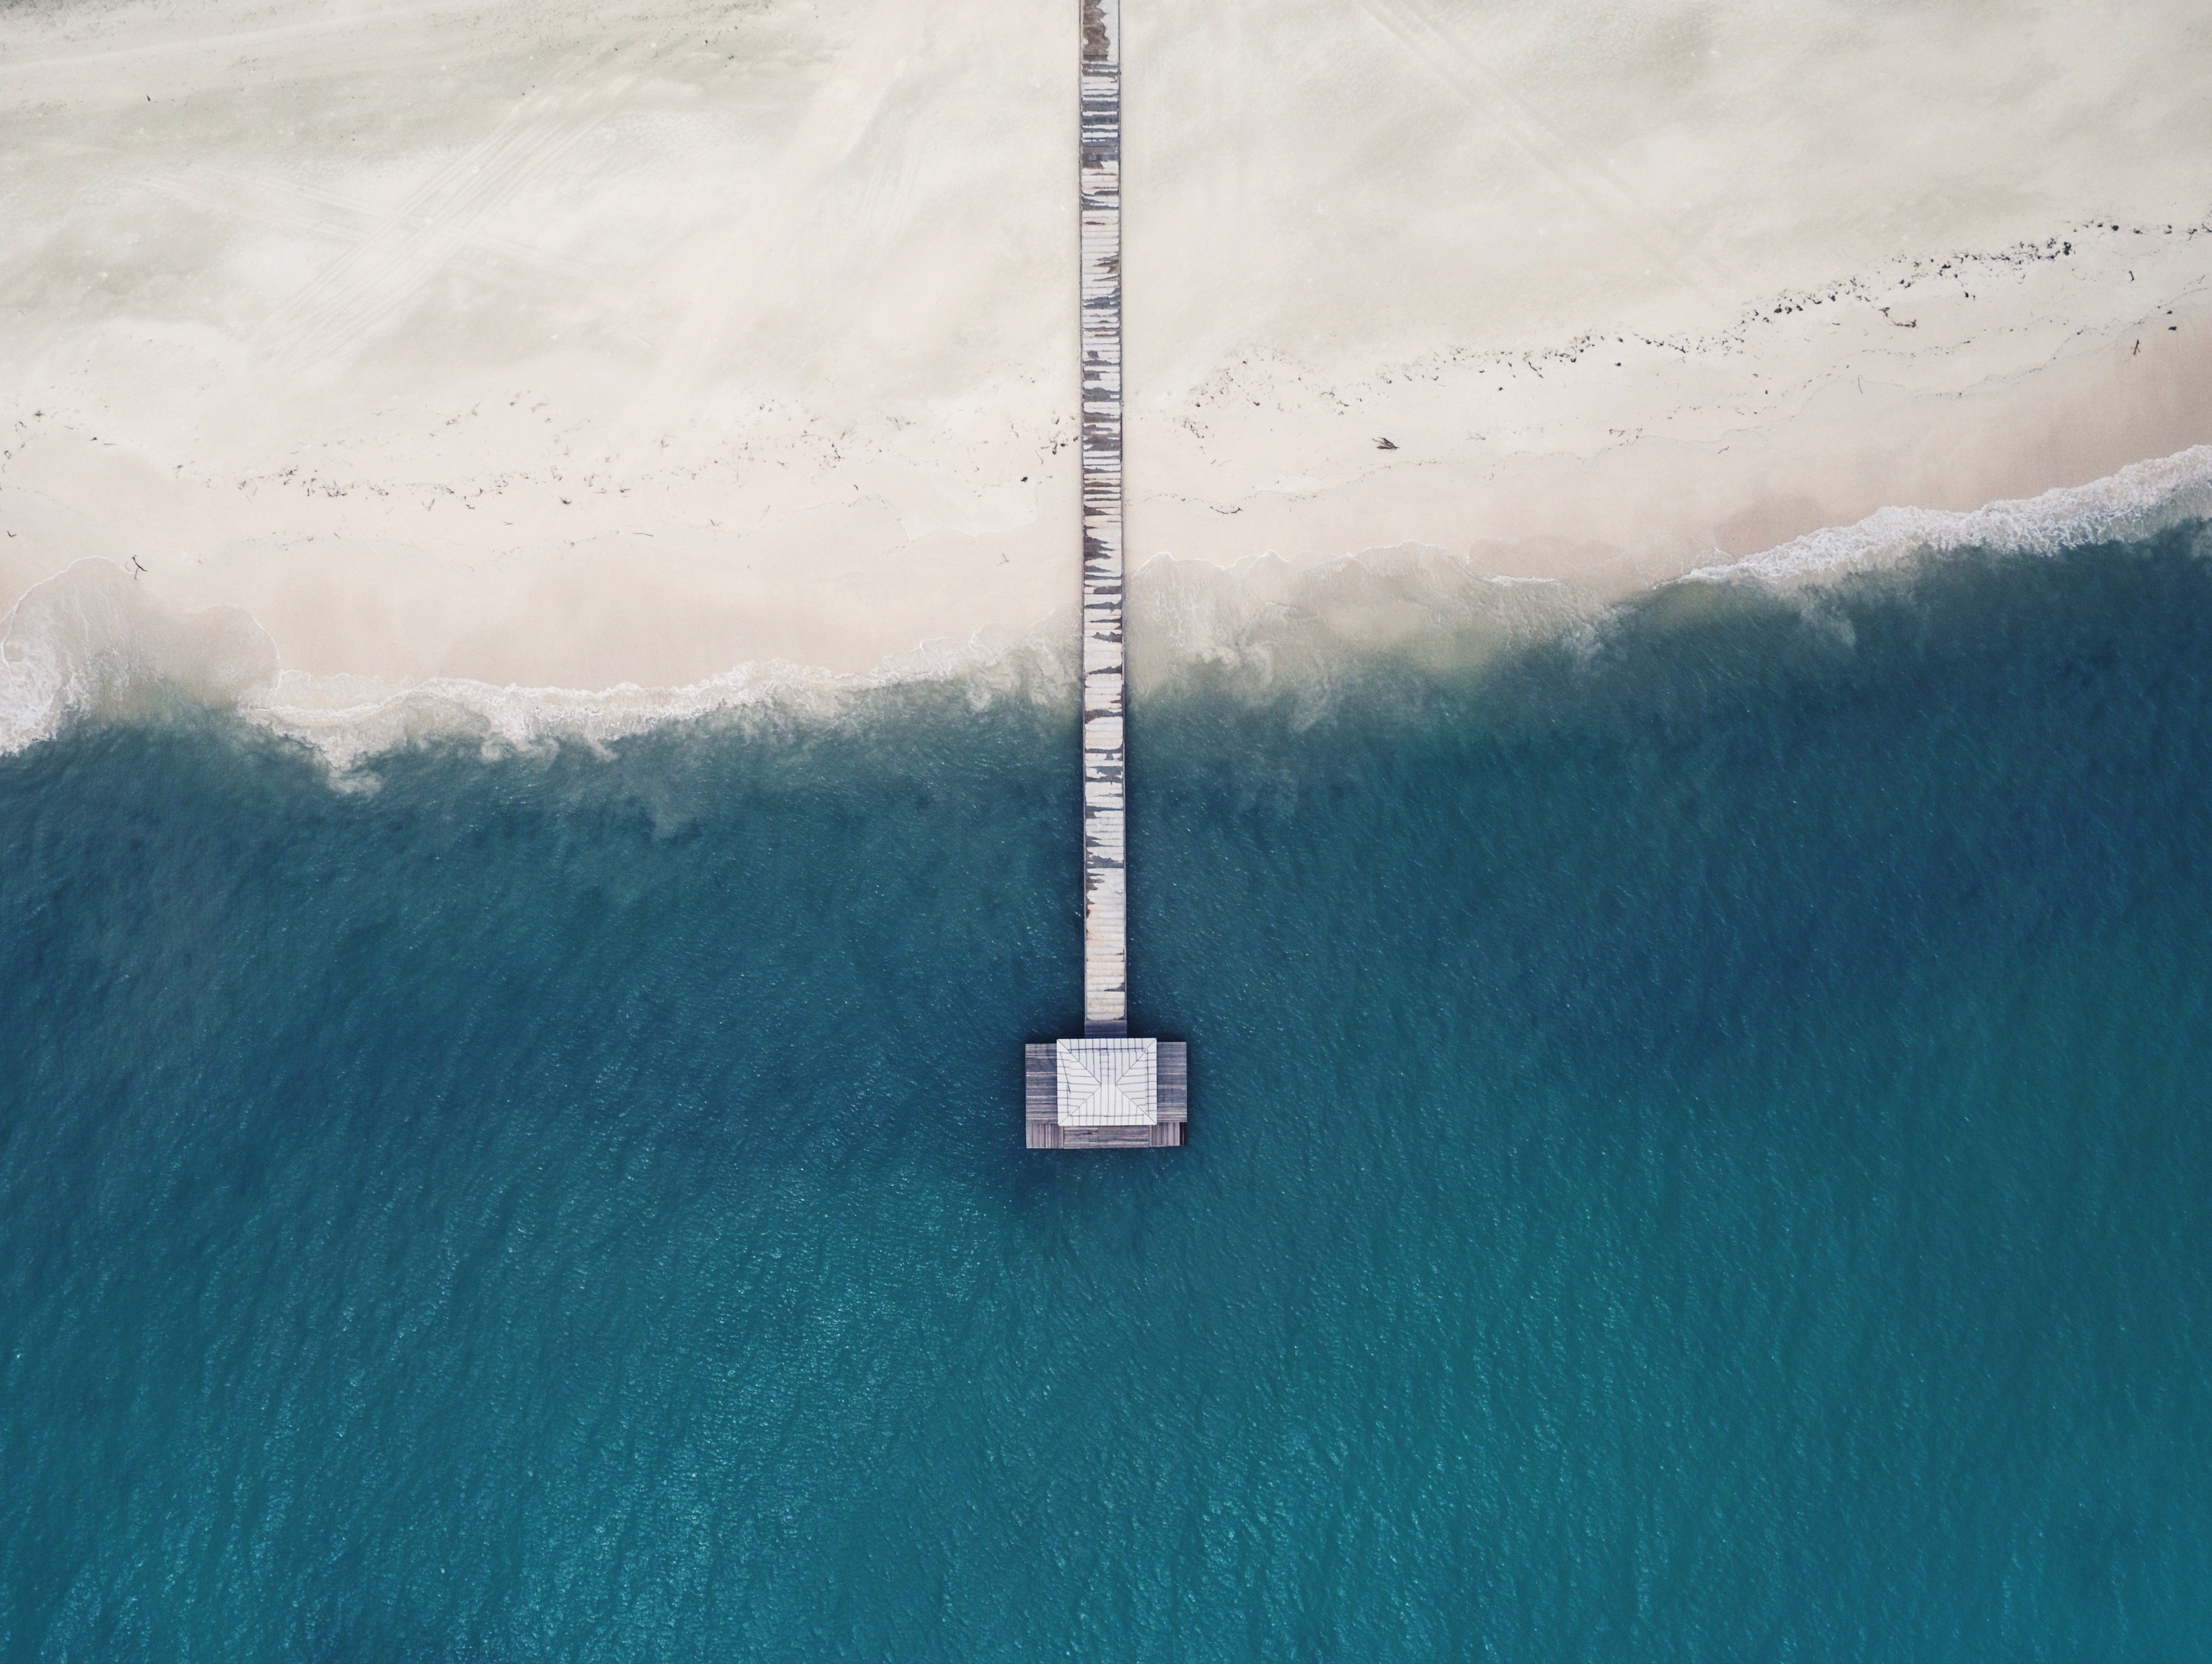
beach, sea, coast, water, ocean, cloud, sky, shore, wave, wind, coastal, reflection, vehicle, tower, blue, atmospheric phenomenon, atmosphere of earth, wind wave